Cramm

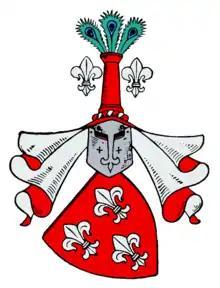
Coat of arms

The House of Cramm (originally also von Kram, von Cramme or von Crammen) is a prominent German noble family of the "Uradel" and one of the oldest noble houses of Lower Saxony.